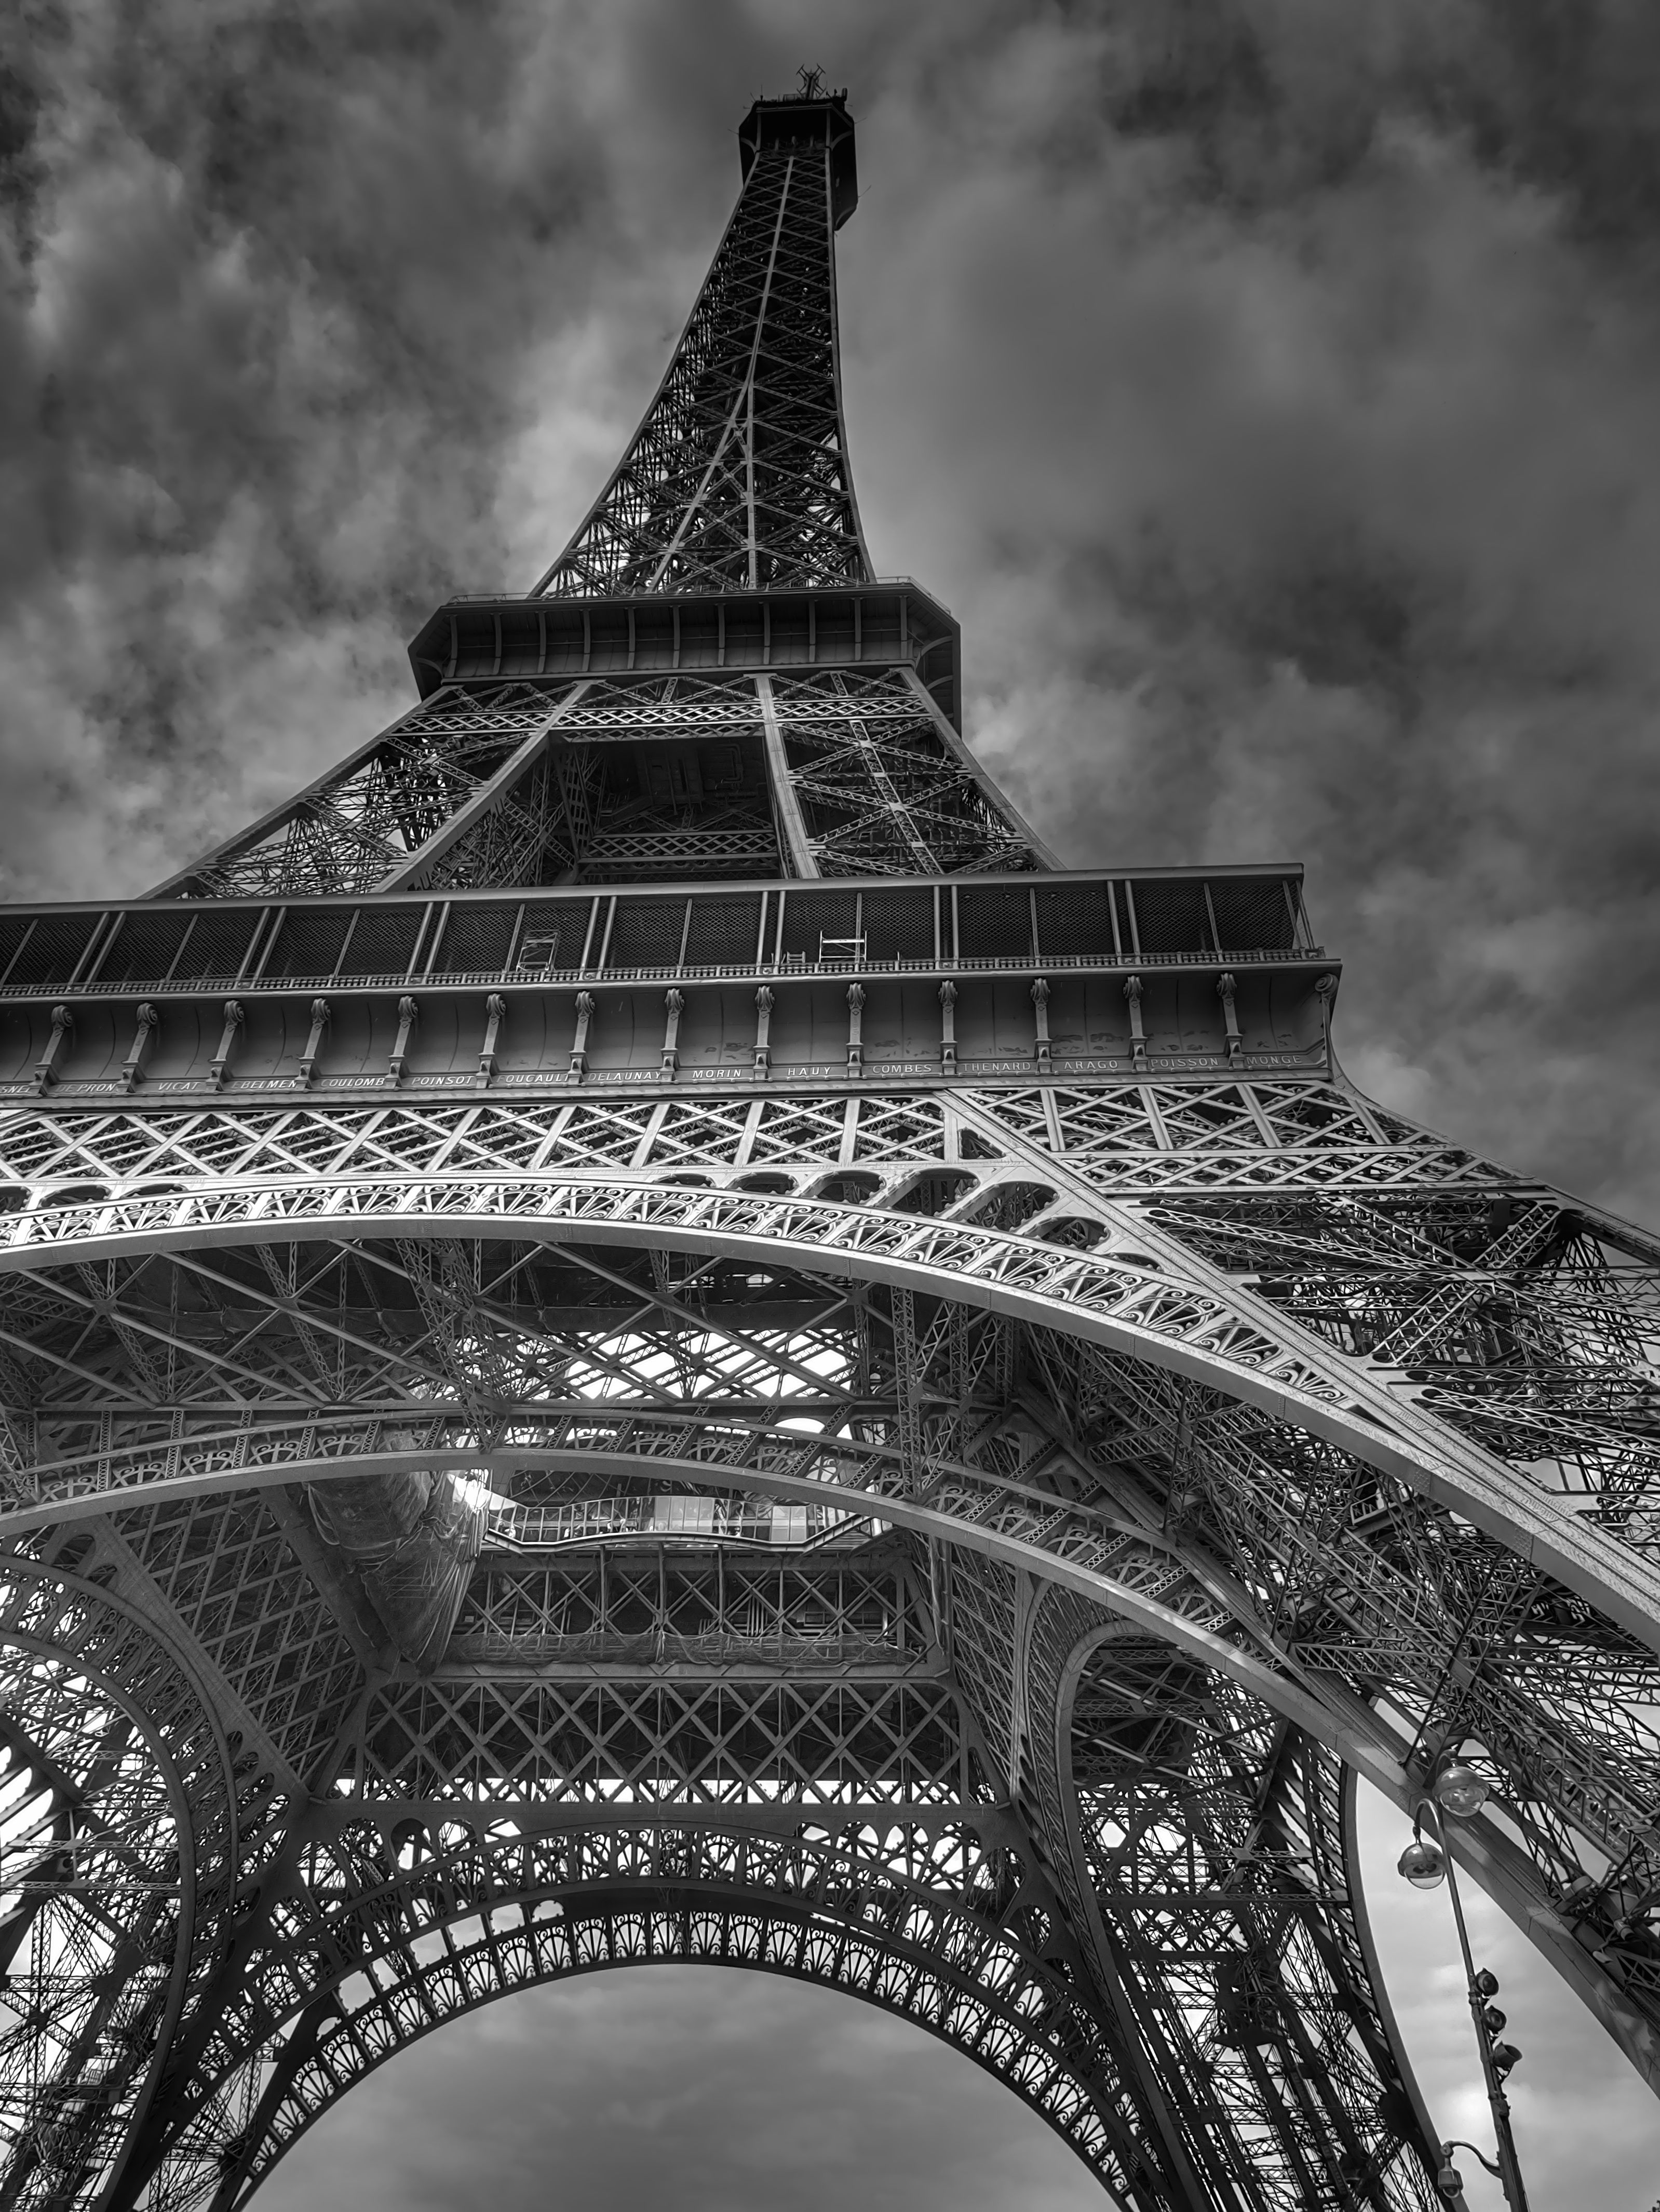
black and white, architecture, photography, building, eiffel tower, paris, skyscraper, cityscape, steel, france, europe, construction, tower, landmark, black, monochrome, places of interest, symmetry, shape, metropolis, steel structure, world's fair, monochrome photography